Ben Shahn

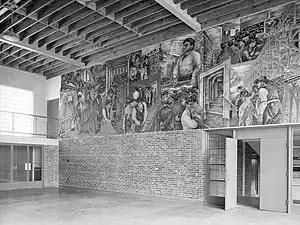
Shahn's untitled fresco for the Jersey Homesteads in May 1938, shortly after it was completed

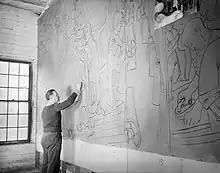
Shahn with his sinopia drawings for the Jersey Homesteads mural (1938)

The Resettlement Administration employed Shahn to paint a mural for the school of Jersey Homesteads (later renamed Roosevelt), a New Jersey town initially planned to be a community for Jewish garment workers. Shahn's move to the settlement demonstrates his dedication to the project as does his mural's compelling depiction of the town's founding.